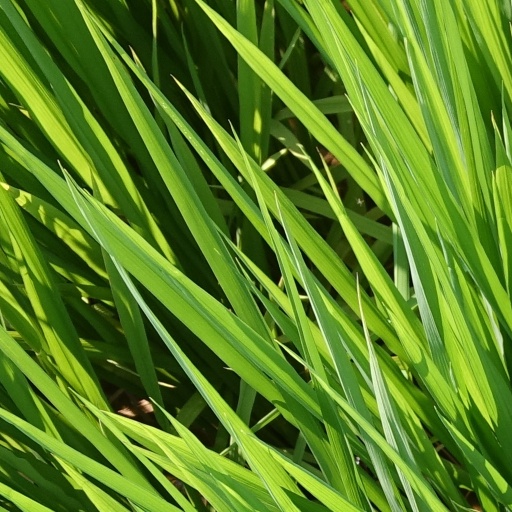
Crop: rice